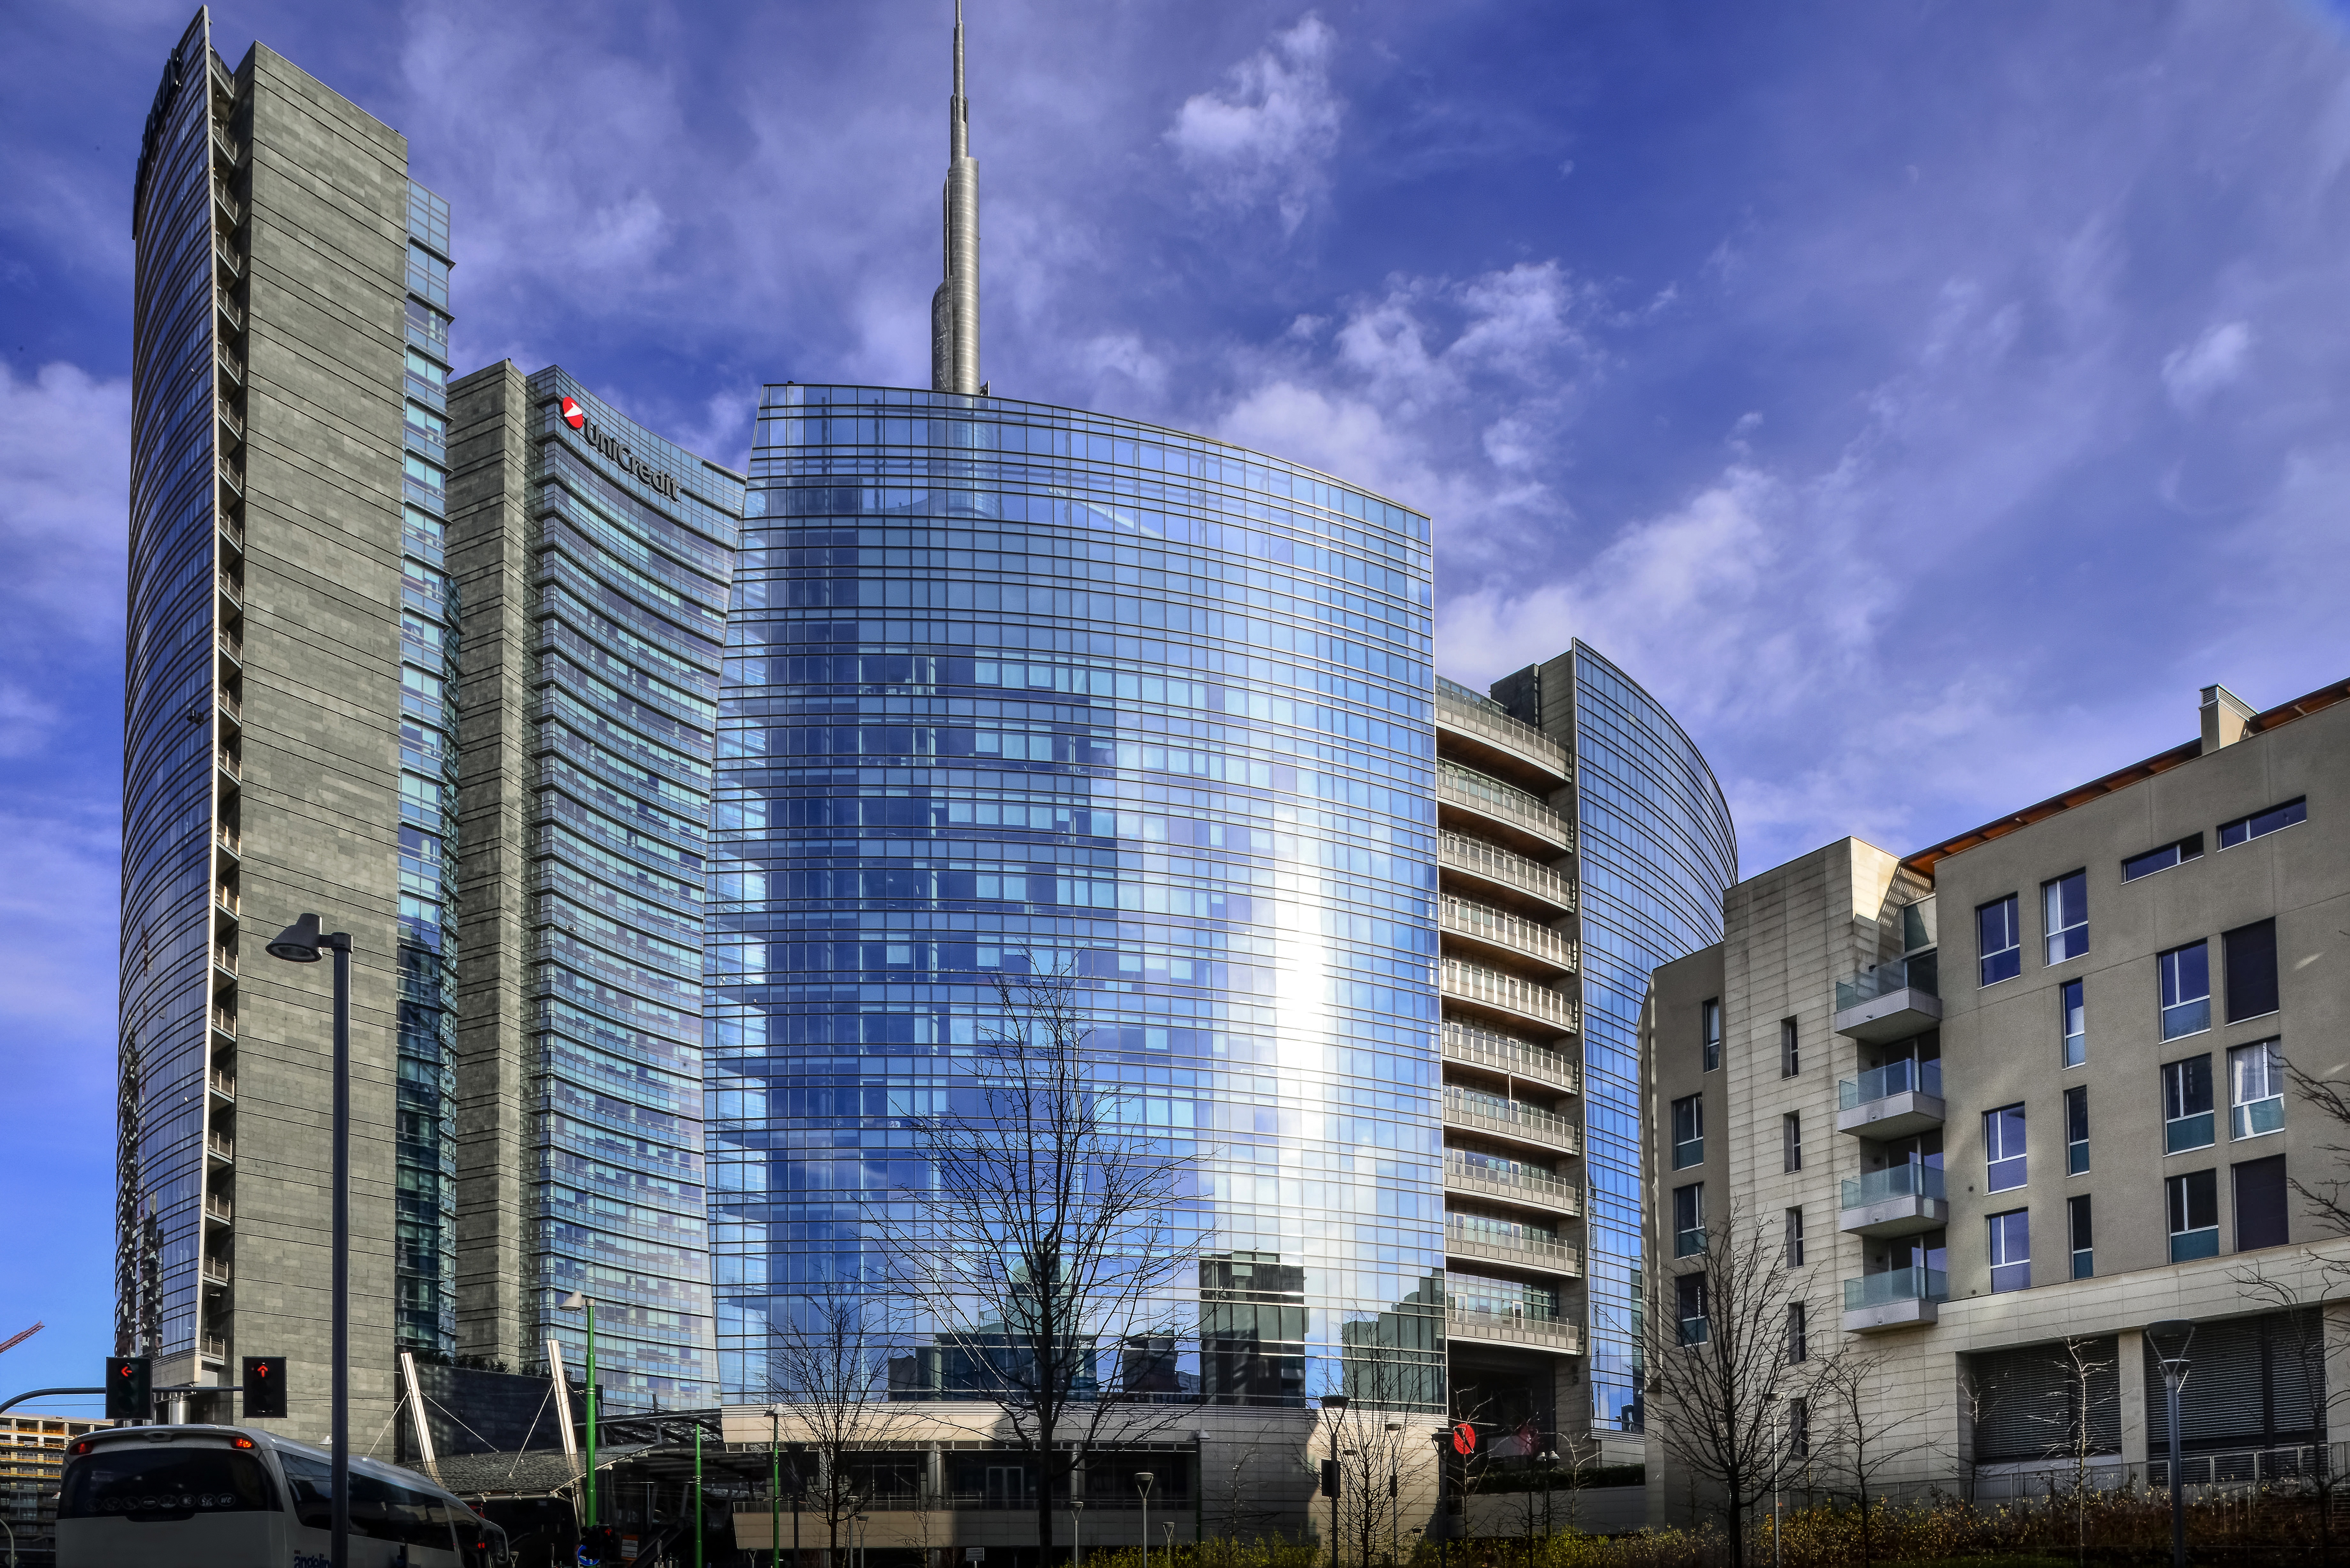
metropolitan area, tower block, skyscraper, landmark, metropolis, city, urban area, building, architecture, human settlement, condominium, downtown, neighbourhood, cityscape, residential area, facade, skyline, headquarters, tower